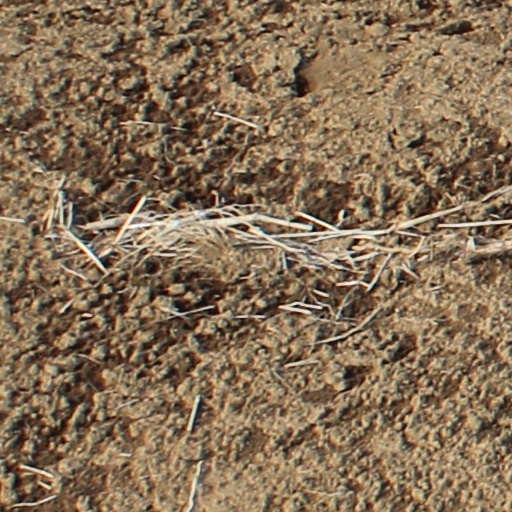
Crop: wheat